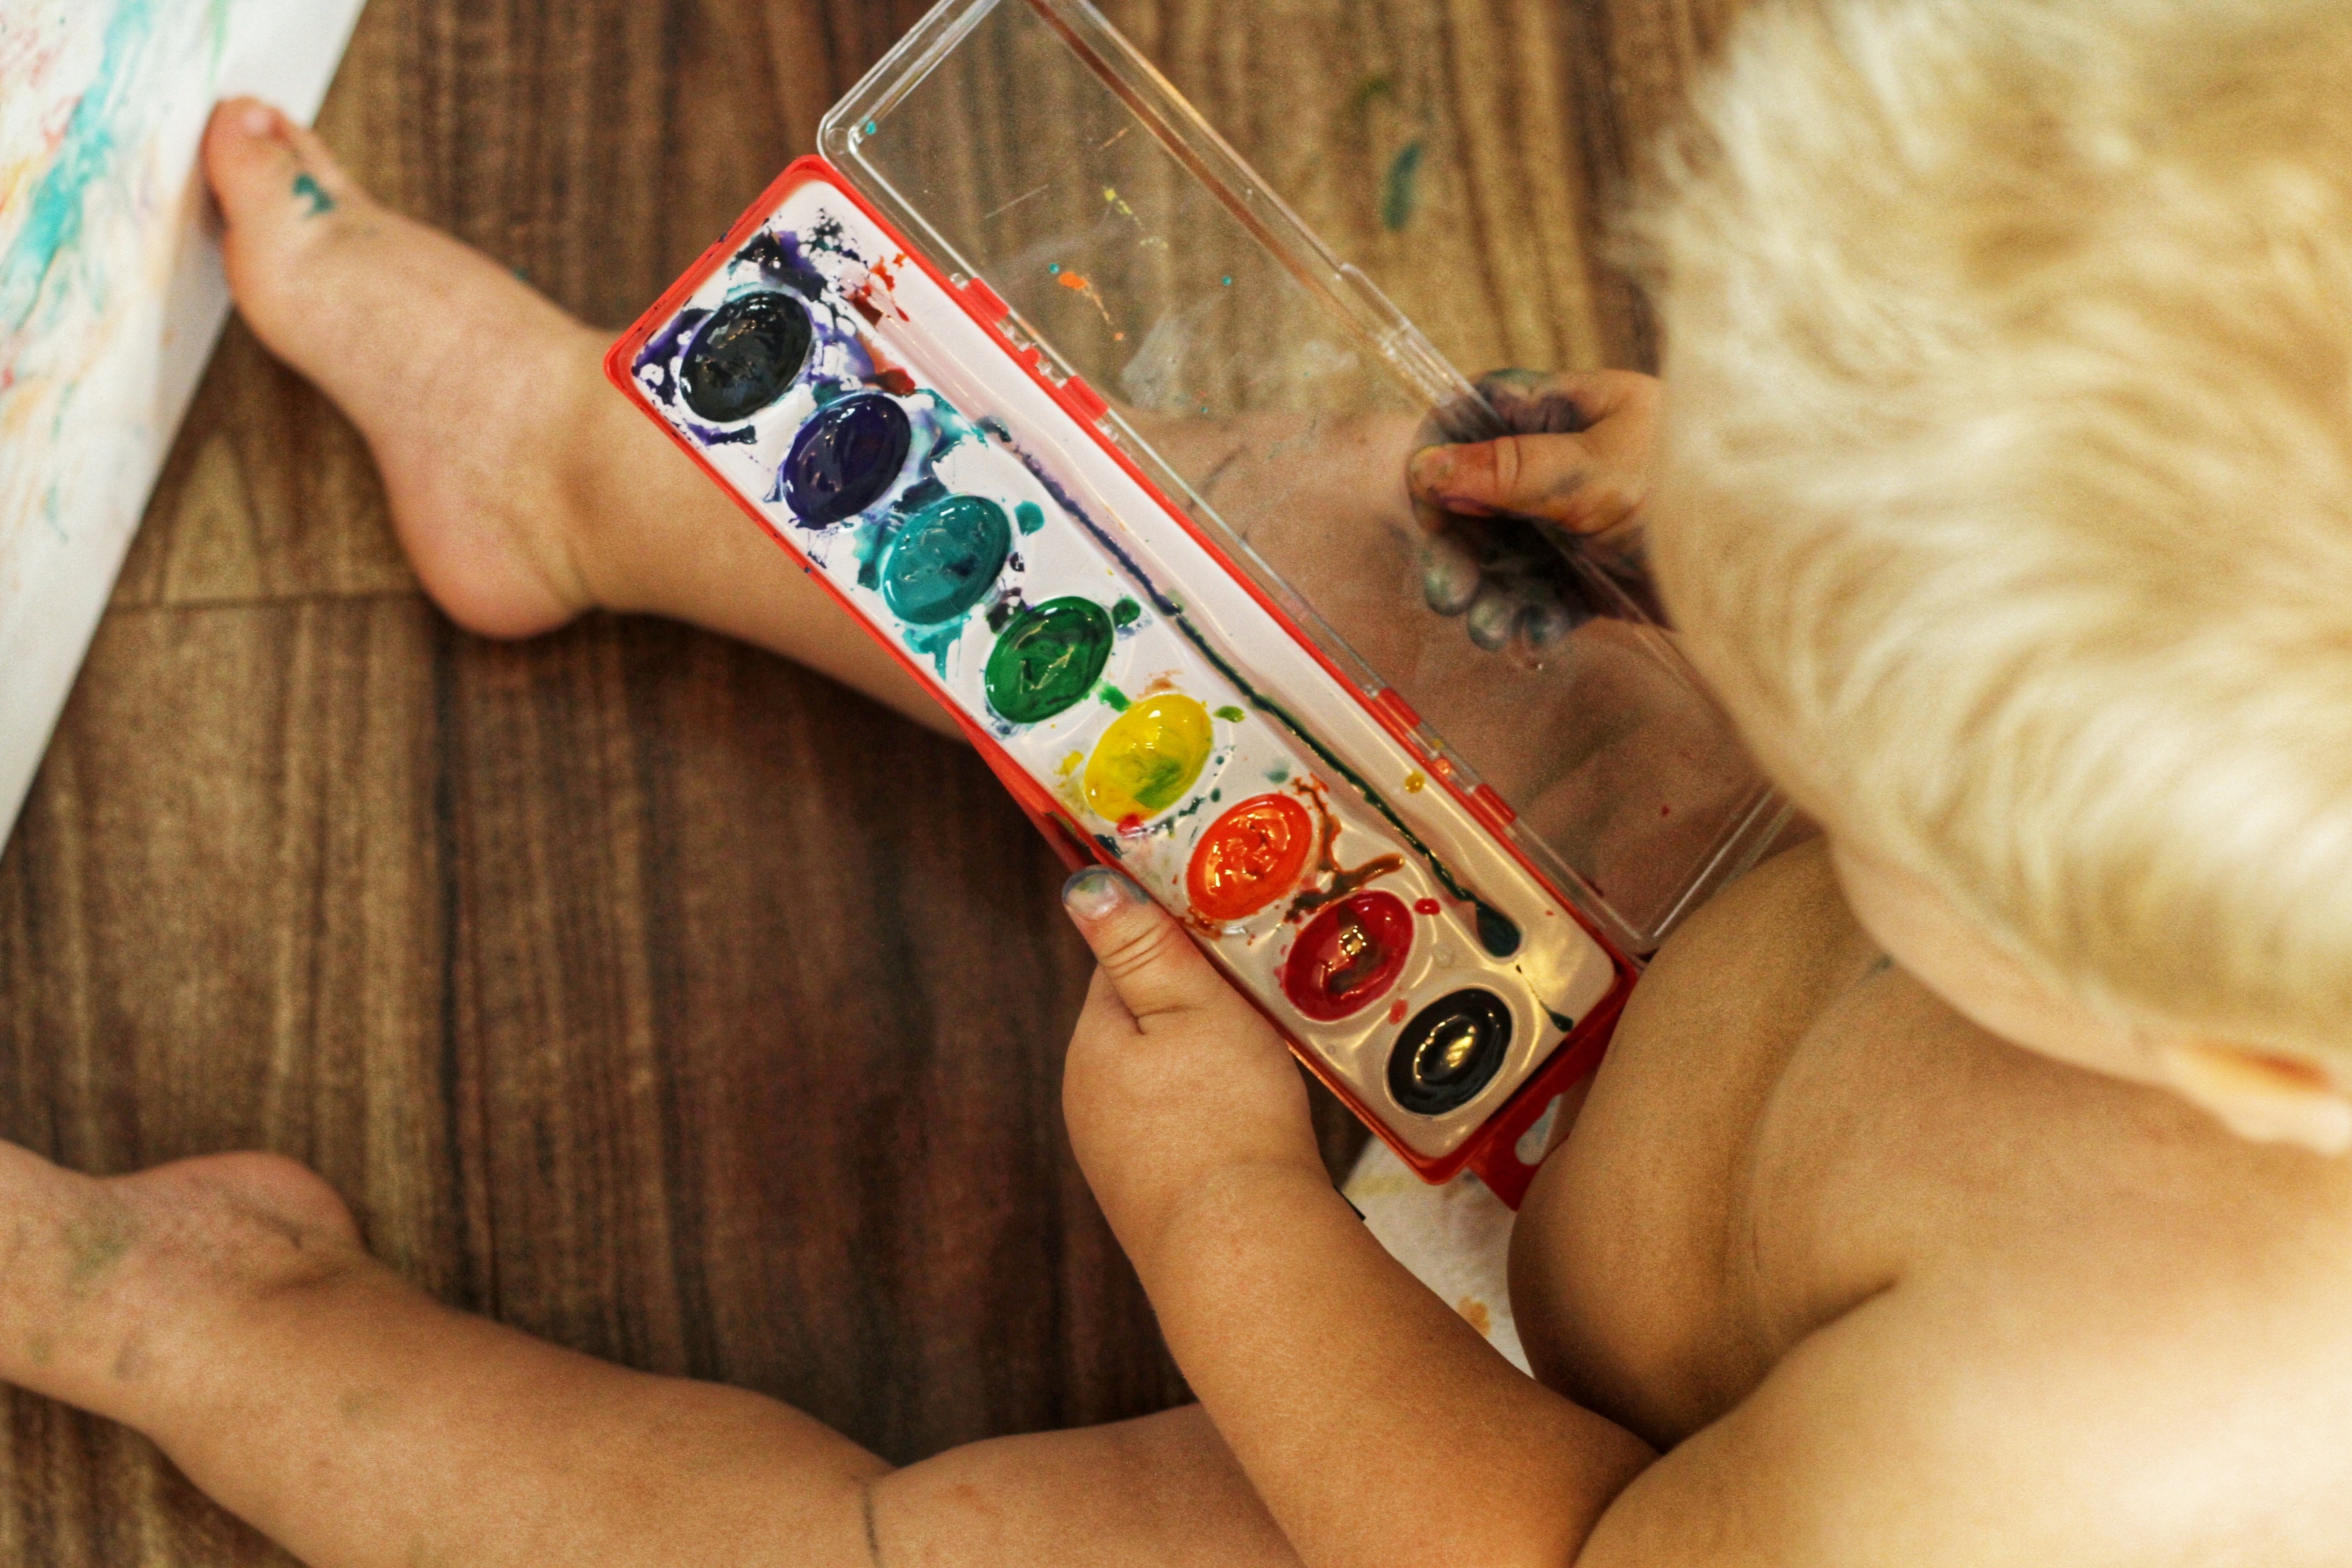
hand, finger, nail, arm